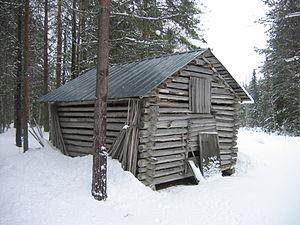
La construction en bois massif empilé est un système constructif en bois, faisant usage de troncs, rondins ou madriers de bois massifs. Ce système constructif emploie des grumes écorcées et ajustées les unes aux autres, dont le diamètre fait généralement entre 25 et 35 cm. C'est selon Eugène Viollet-le-Duc, avec la charpente l'autre manière principale de construire en bois. On peut distinguer plusieurs manières de construire traditionnelles principales :